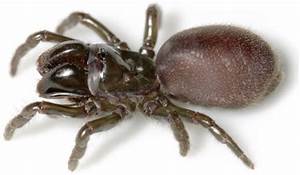
Label: spider